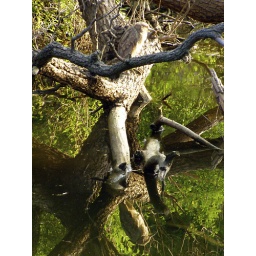
A junior sized blue heron sitting on willow branch is reflected in the pond!